I Live My Life

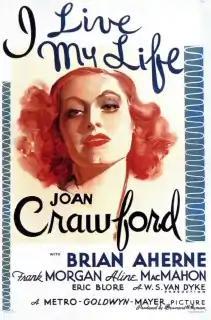
Theatrical release poster

I Live My Life is a 1935 American comedy-drama film starring Joan Crawford, Brian Aherne and Frank Morgan. It is based on the story "Claustrophobia" by A. Carter Goodloe.